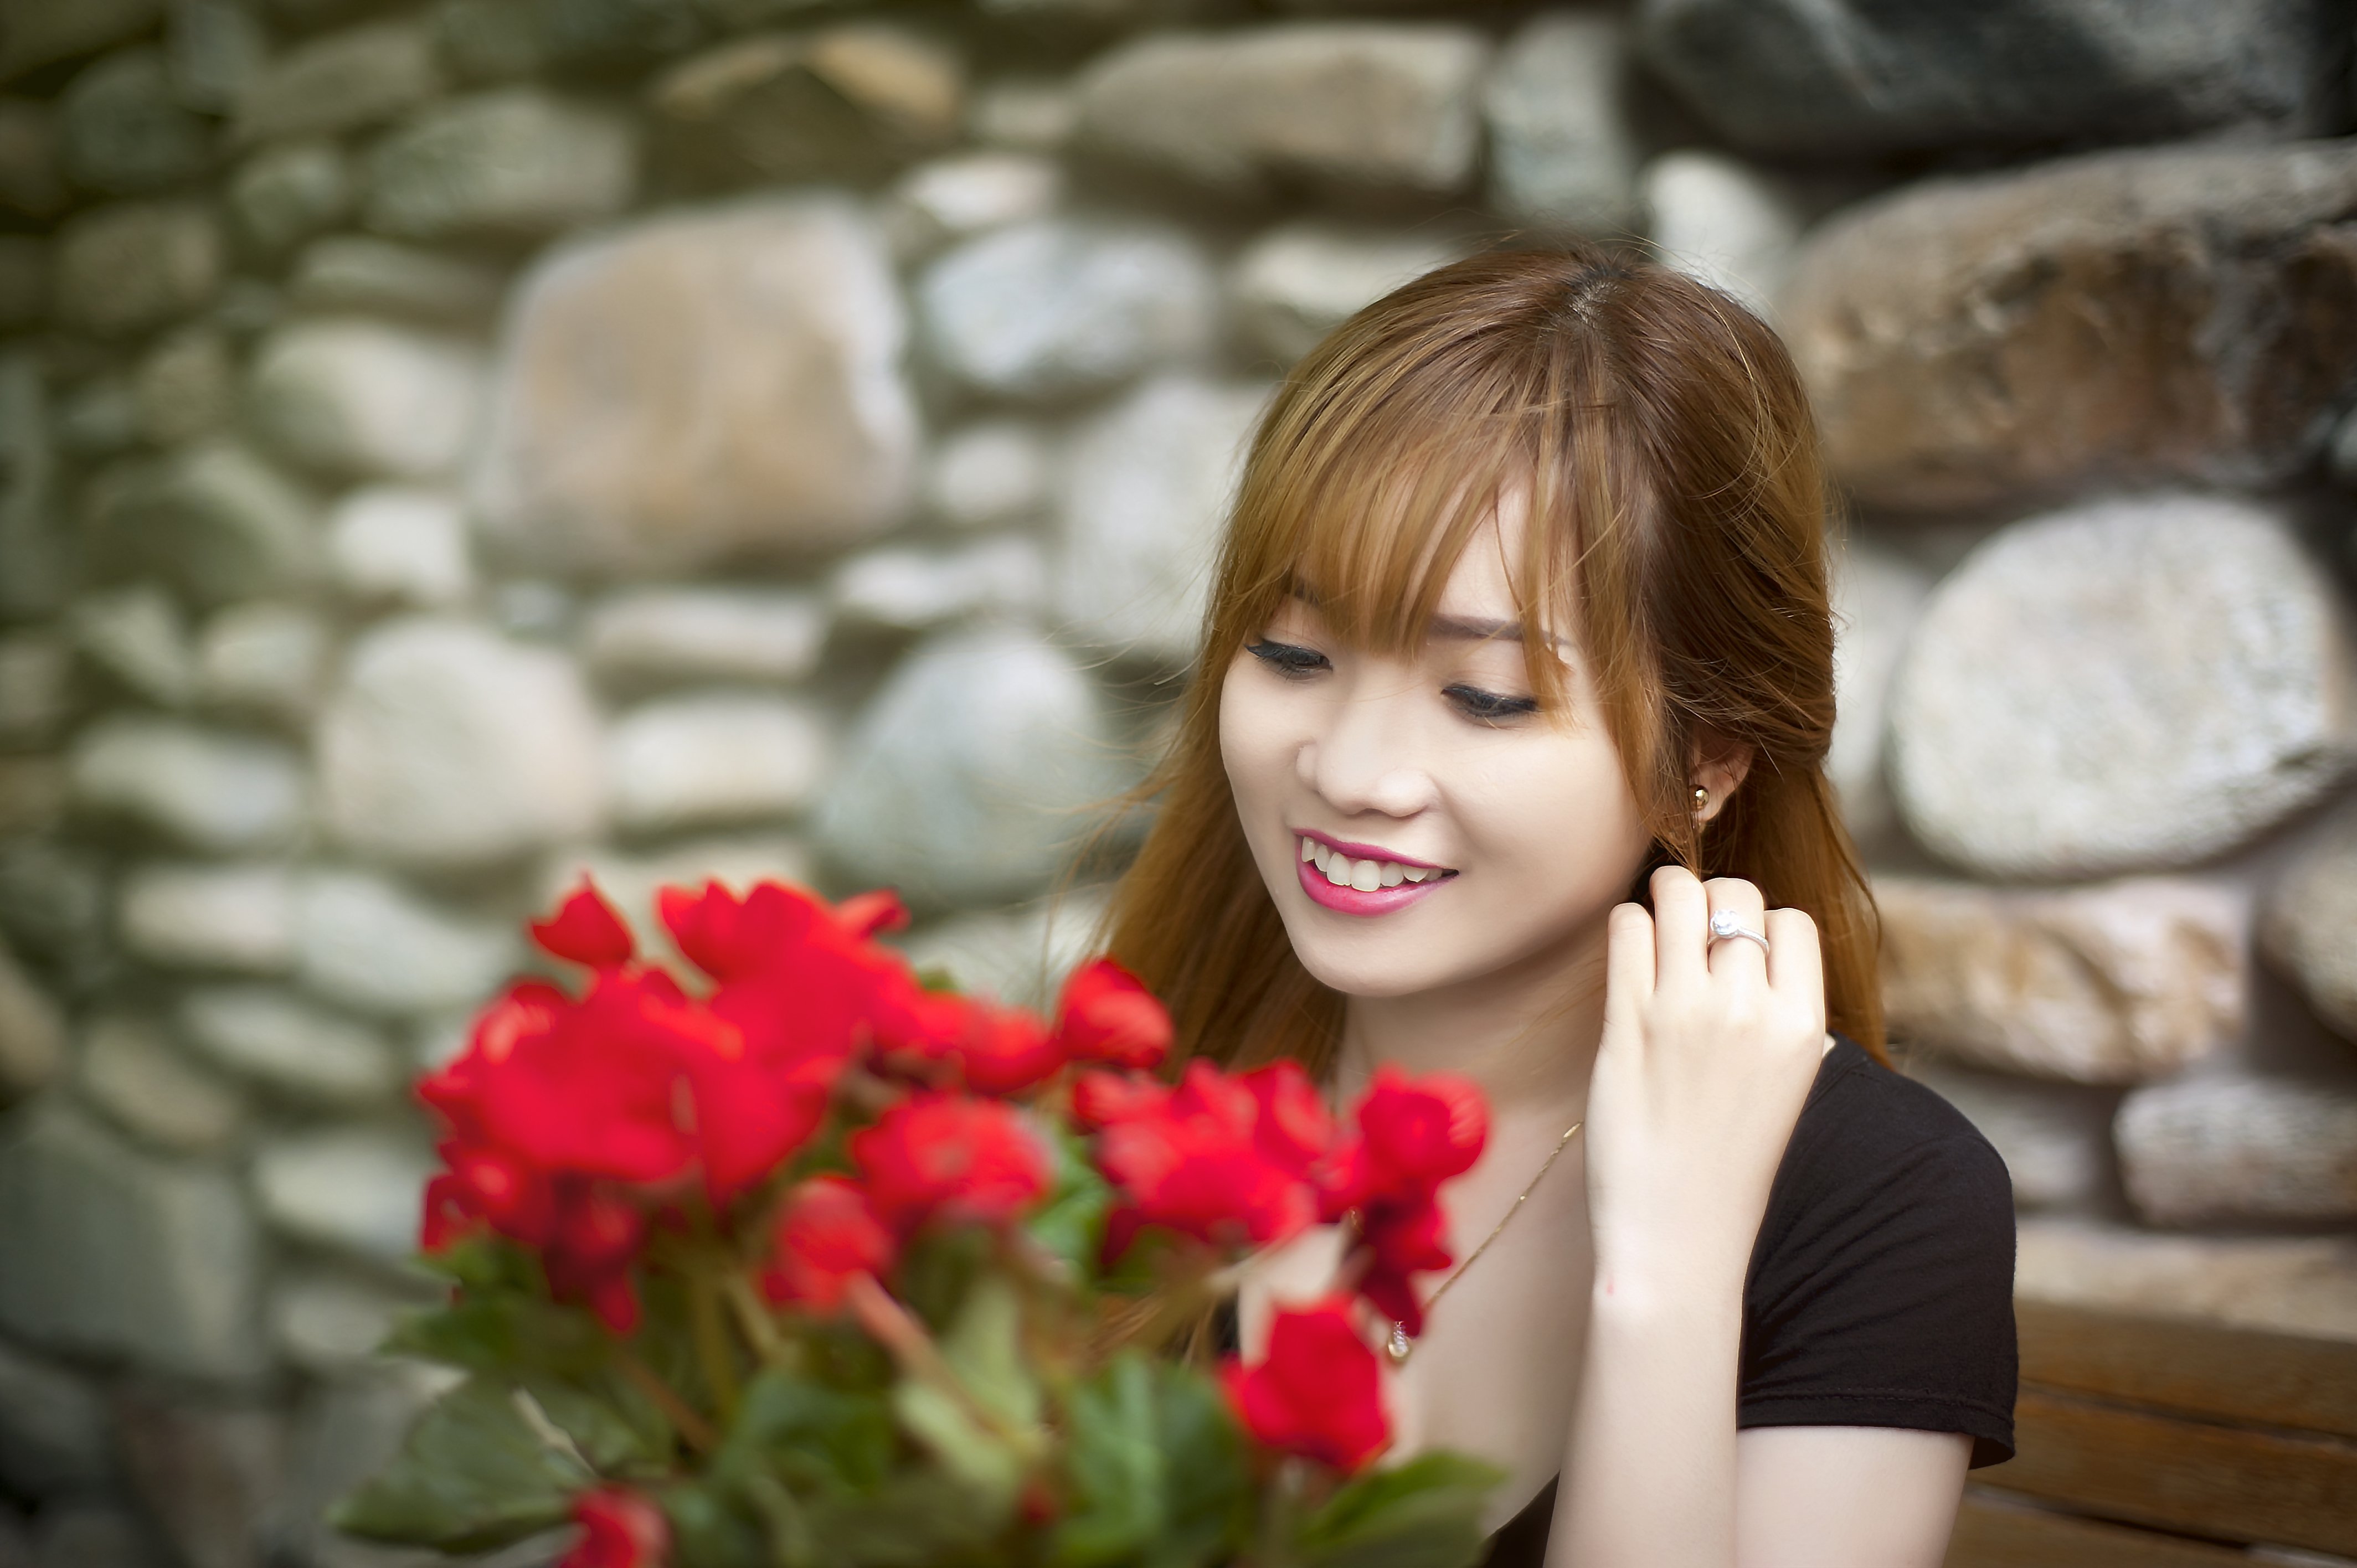
person, plant, girl, woman, photography, flower, portrait, spring, red, child, lady, dress, eye, skin, beauty, portrait photography